Nikos Voutsis

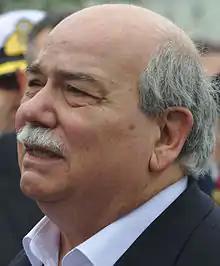
Voutsis in 2016

Nikos Voutsis (born 4 March 1951) is a Greek politician, former MP who served as the Minister of the Interior and Administrative Reconstruction from January 2015 to August 2015, and as President of the Hellenic Parliament from October 2015 to July 2019.